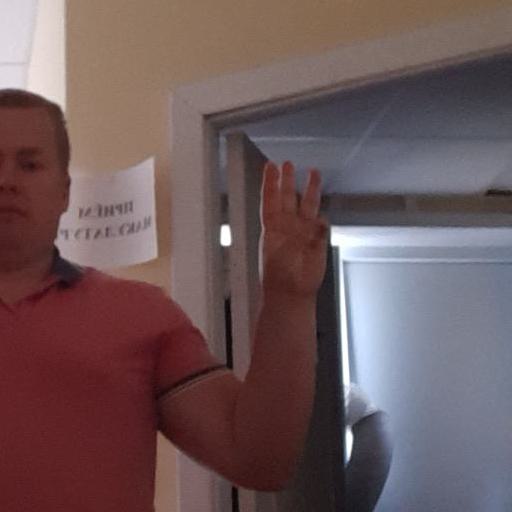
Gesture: three